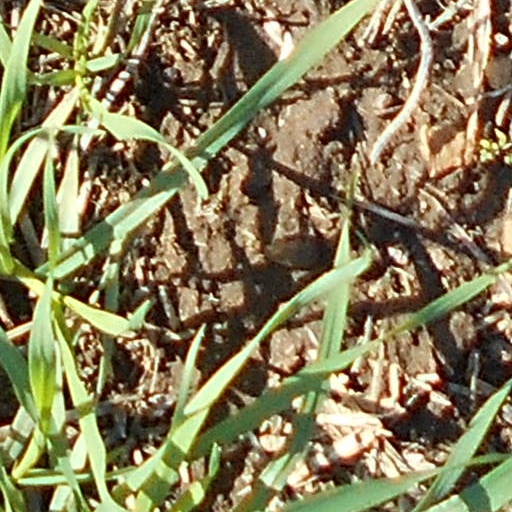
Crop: wheat